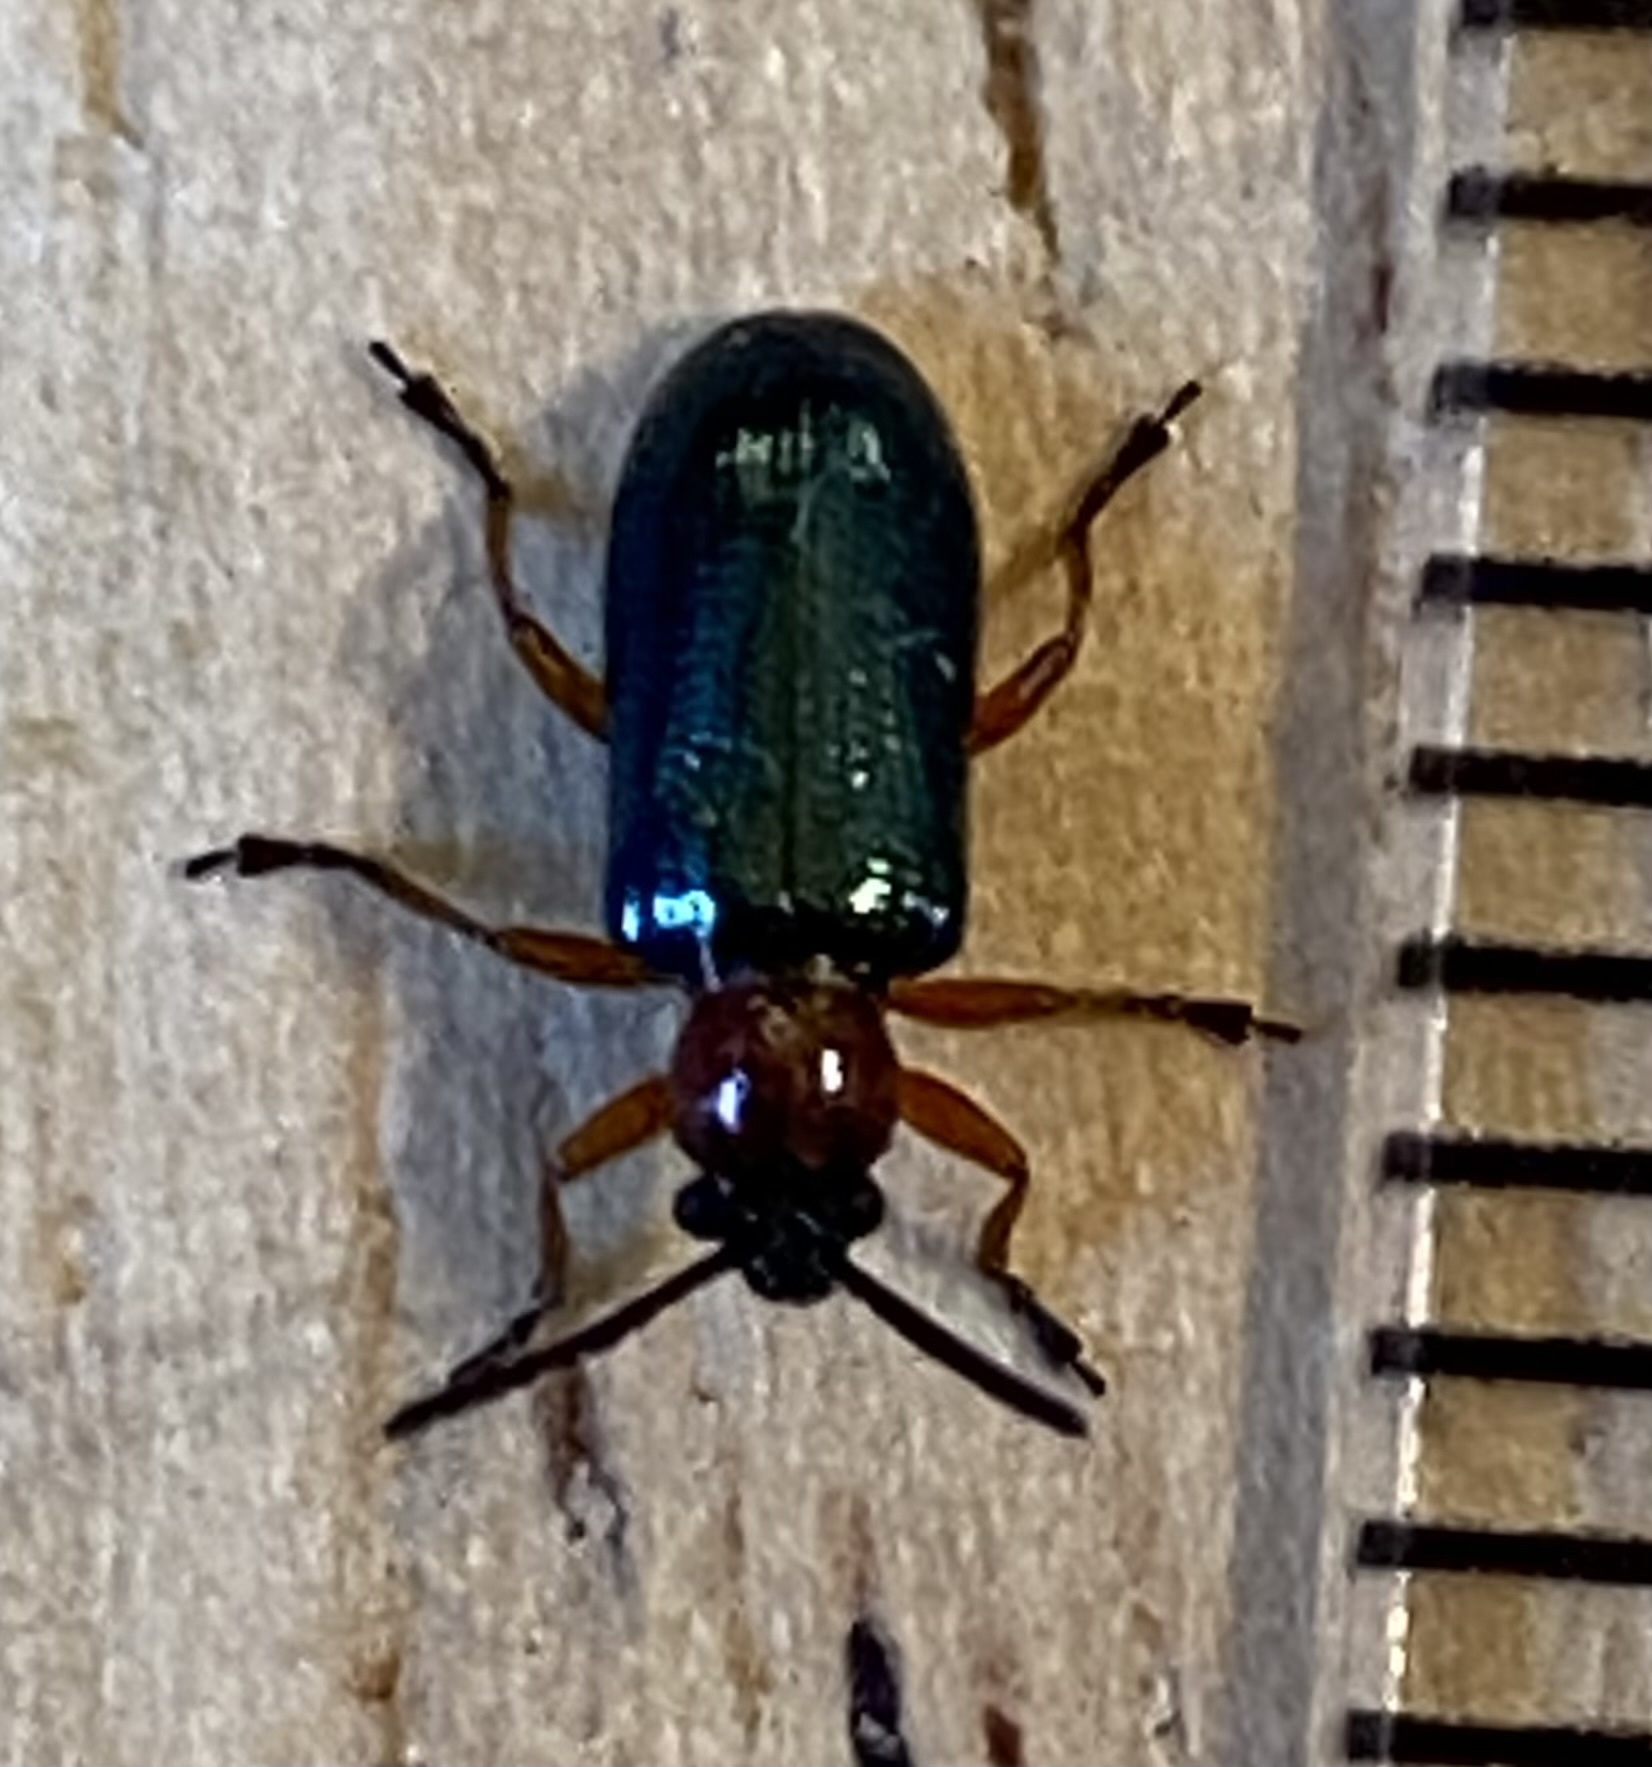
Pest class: cereal_leaf_beetle